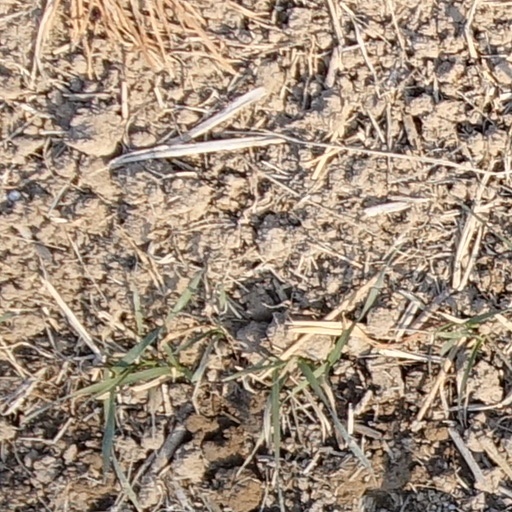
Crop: wheat